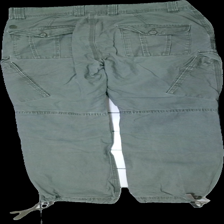
View: back
Type: Trousers
Category: Ladies
Brand: Not in the list
Brand text on label: Warp
Colors: Green
Material: 100% cotton
Cut: Regular
Size: XS
Season: Autumn
Damage: Stretch marks
Damage location: top center
Price range: <50
Recommended usage: Export